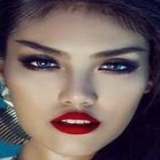
hoa hậu Lan Khuê